Sanctuary of Monte Sant'Angelo

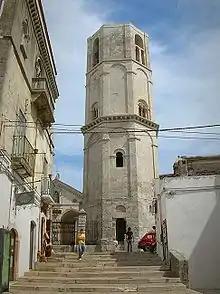
The octagonal tower (campanile) of the Sanctuary of Saint Michael the Archangel.

The place has been venerated since 490, the year in which, according to tradition, the first apparition of the archangel Michael took place on the Gargano at San Lorenzo Maiorano. A first sanctuary was built in 493 on the cave where the apparition took place and from the 7th century the garganica area in which the sanctuary stood, became part of the Lombards domains as it was included in the territories of the Duchy of Benevento.